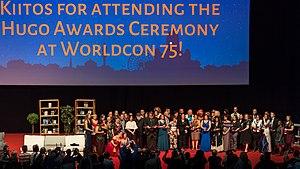
Le prix Hugo est un prix littéraire américain créé en 1953 et décerné chaque année aux meilleures œuvres de science-fiction et de fantasy de l'année écoulée. Le nombre de catégories récompensées a évolué au fil du temps, à mesure que la science-fiction et la fantasy se sont étendues à de nouveaux médias tels que le cinéma et la télévision. Les lauréats sont élus par un collège de fans membres de la World Science Fiction Society et reçoivent leur trophée en forme de fusée lors de la World Science Fiction Convention annuelle. Le nom du prix rend hommage à Hugo Gernsback, fondateur d'un des premiers magazines de science-fiction américains, Amazing Stories, créé en 1926.